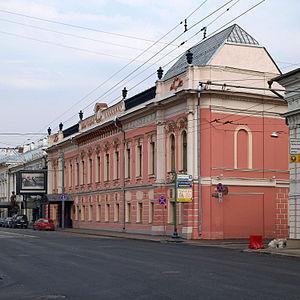
Ivan Abramovitch Morozov, en russe: Ивáн Абрáмович Морóзов, est un homme d'affaires russe devenu collectionneur d'art. Il est le frère puîné du collectionneur Mikhaïl Morozov et le beau-frère de la mécène et mémorialiste Margarita Morozova.